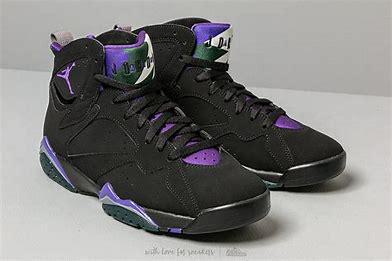
Brand: Jordan
Model: 7 Retro